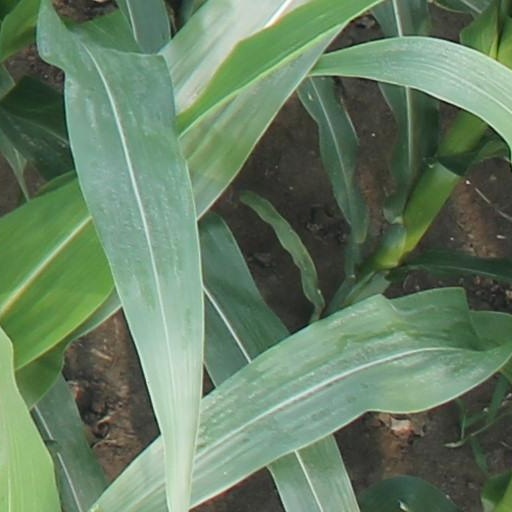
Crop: maize; corn